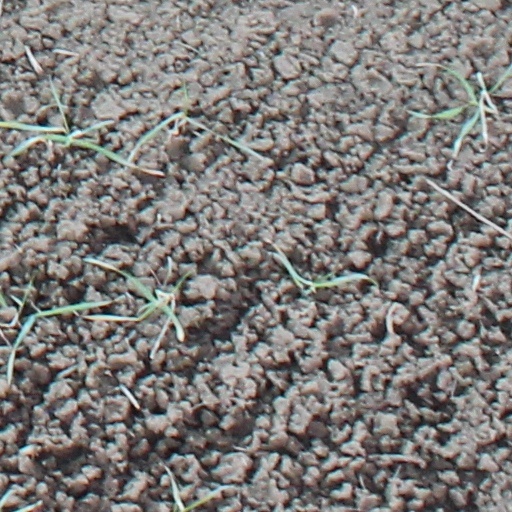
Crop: wheat